National Superconducting Cyclotron Laboratory

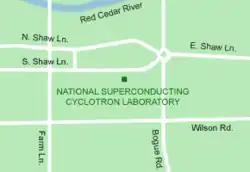
The Cyclotron's location on campus

The National Superconducting Cyclotron Laboratory (NSCL), located on the campus of Michigan State University was a rare isotope research facility in the United States. Established in 1963, the cyclotron laboratory has been succeeded by the Facility for Rare Isotope Beams, a linear accelerator providing beam to the same detector halls.